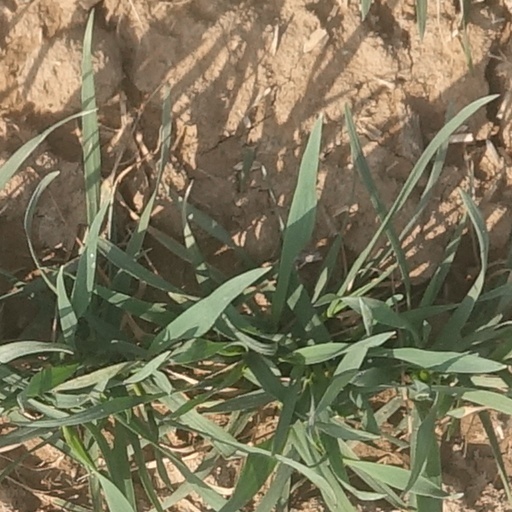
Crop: wheat